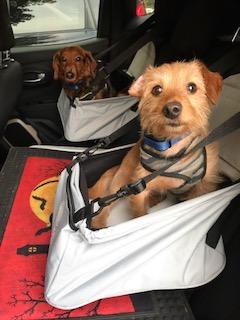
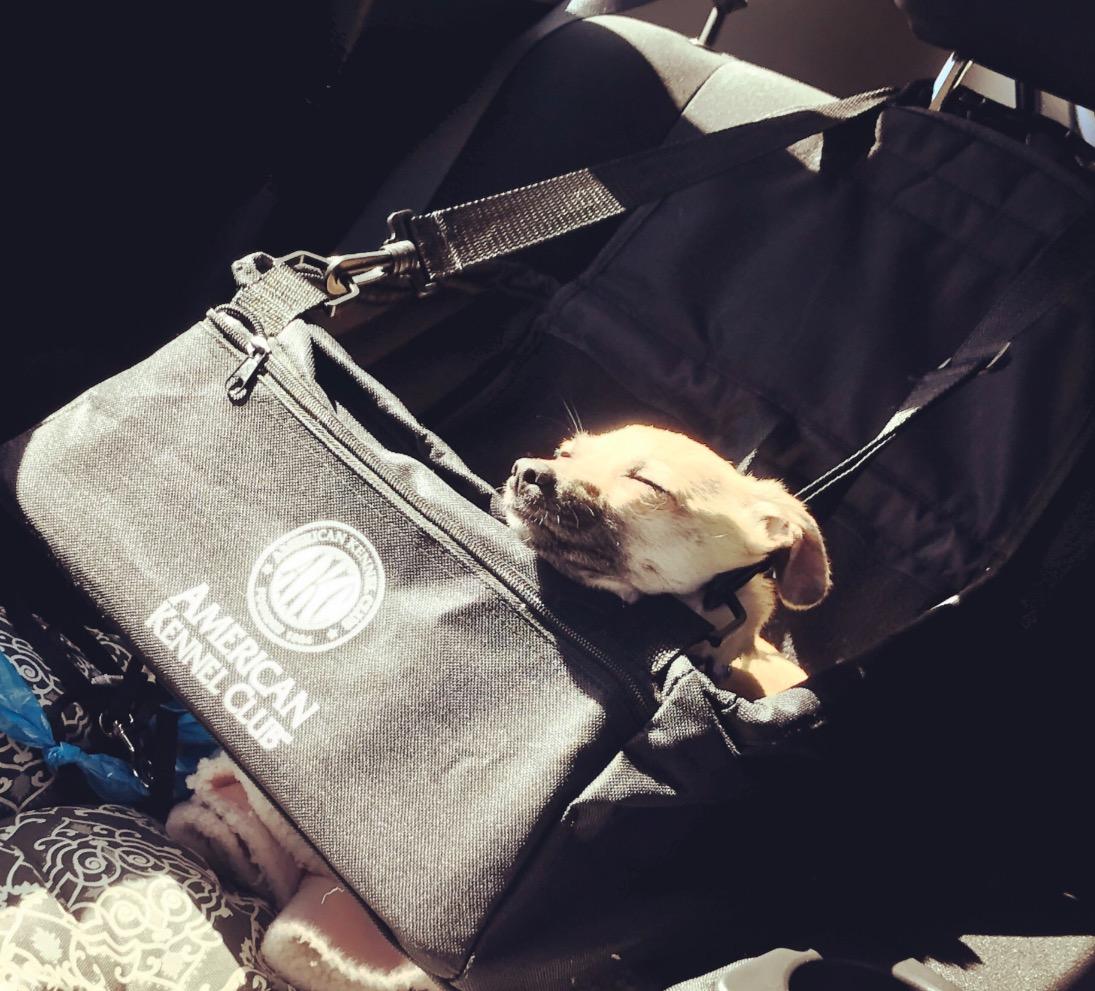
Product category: items_kennel
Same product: no